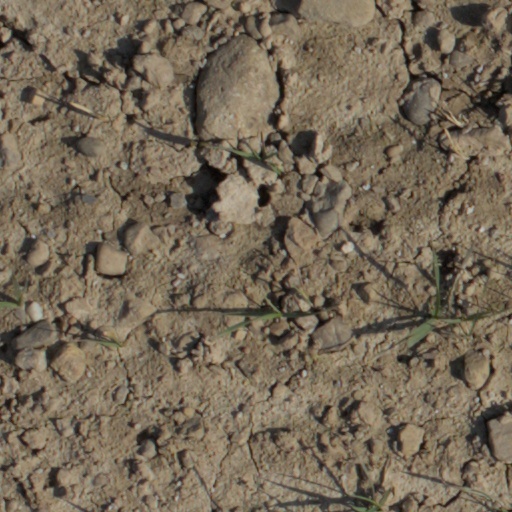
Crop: wheat